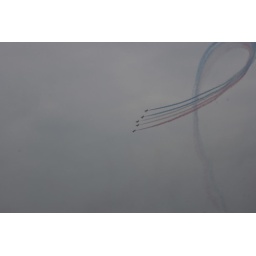
red arrows in brighton on beach